Wolfgang Schnarr

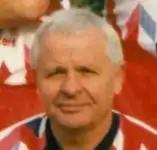
Schnarr in 1995

Wolfgang Schnarr (9 June 1941 – 27 March 2025) was a German footballer who played as a goalkeeper, spending seven seasons in the Bundesliga with 1. FC Kaiserslautern. He died on 27 March 2025, at the age of 83.